4 Dollars of Revenge

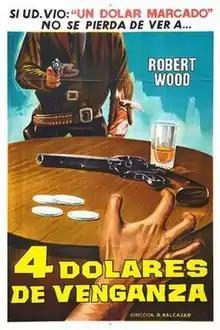

4 Dollars of Revenge is a 1966 Spanish-Italian action western film directed by Alfonso Balcázar and Jaime Jesús Balcázar, written by Bruno Corbucci, Aldo Grimaldi and Giovanni Grimaldi and starring Robert Woods, Dana Ghia, Antonio Casas, Angelo Infanti and Gérard Tichy.